Porokeratosis

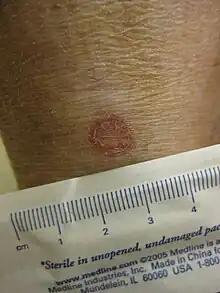
A porokeratosis lesion in a patient with disseminated superficial actinic porokeratosis.

Porokeratosis is a specific disorder of keratinization that is characterized histologically by the presence of a cornoid lamella, a thin column of closely stacked, parakeratotic cells extending through the stratum corneum with a thin or absent granular layer.